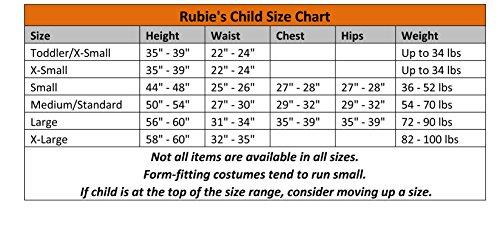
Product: Rubies Barbie and The Pearl Princess Lumina Costume, Child Medium
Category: Toys & Games | Dress Up & Pretend Play | Costumes
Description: Rubies Barbie and The Pearl Princess Lumina Costume, Child Medium.
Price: $16.27
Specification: ProductDimensions:18x12x3inches|ItemWeight:8ounces|ShippingWeight:8ounces(Viewshippingratesandpolicies)|DomesticShipping:ItemcanbeshippedwithinU.S.|InternationalShipping:ThisitemcanbeshippedtoselectcountriesoutsideoftheU.S.LearnMore|ASIN:B00ID0K540|Itemmodelnumber:610099_M|Manufacturerrecommendedage:5-7years